SMS Braunschweig

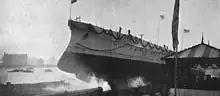
"Braunschweig" at her launching on 20 December 1902

was laid down on 24 October 1901 at the Germaniawerft shipyard in Kiel under construction number 97. The first of her class, she was ordered under the contract name "H" as a new unit for the fleet. The class, which took its name from the lead ship, included four other vessels: , , , and . The ship was launched on 20 December 1902 and was named for the Duchy of Braunschweig by Prince Albert of Prussia, Regent of the Duchy. She was commissioned into the fleet on 15 October 1904, and then began sea trials, which lasted to the end of December. She had already been assigned to II Squadron of the main fleet on 25 September, taking the place of the old coastal defense ship , though she did not formally join the unit until after trials concluded in late December. Upon joining the squadron, she replaced the battleship as the flagship of ("KAdm"—Rear Admiral) Alfred Breusing, the squadron's deputy commander.